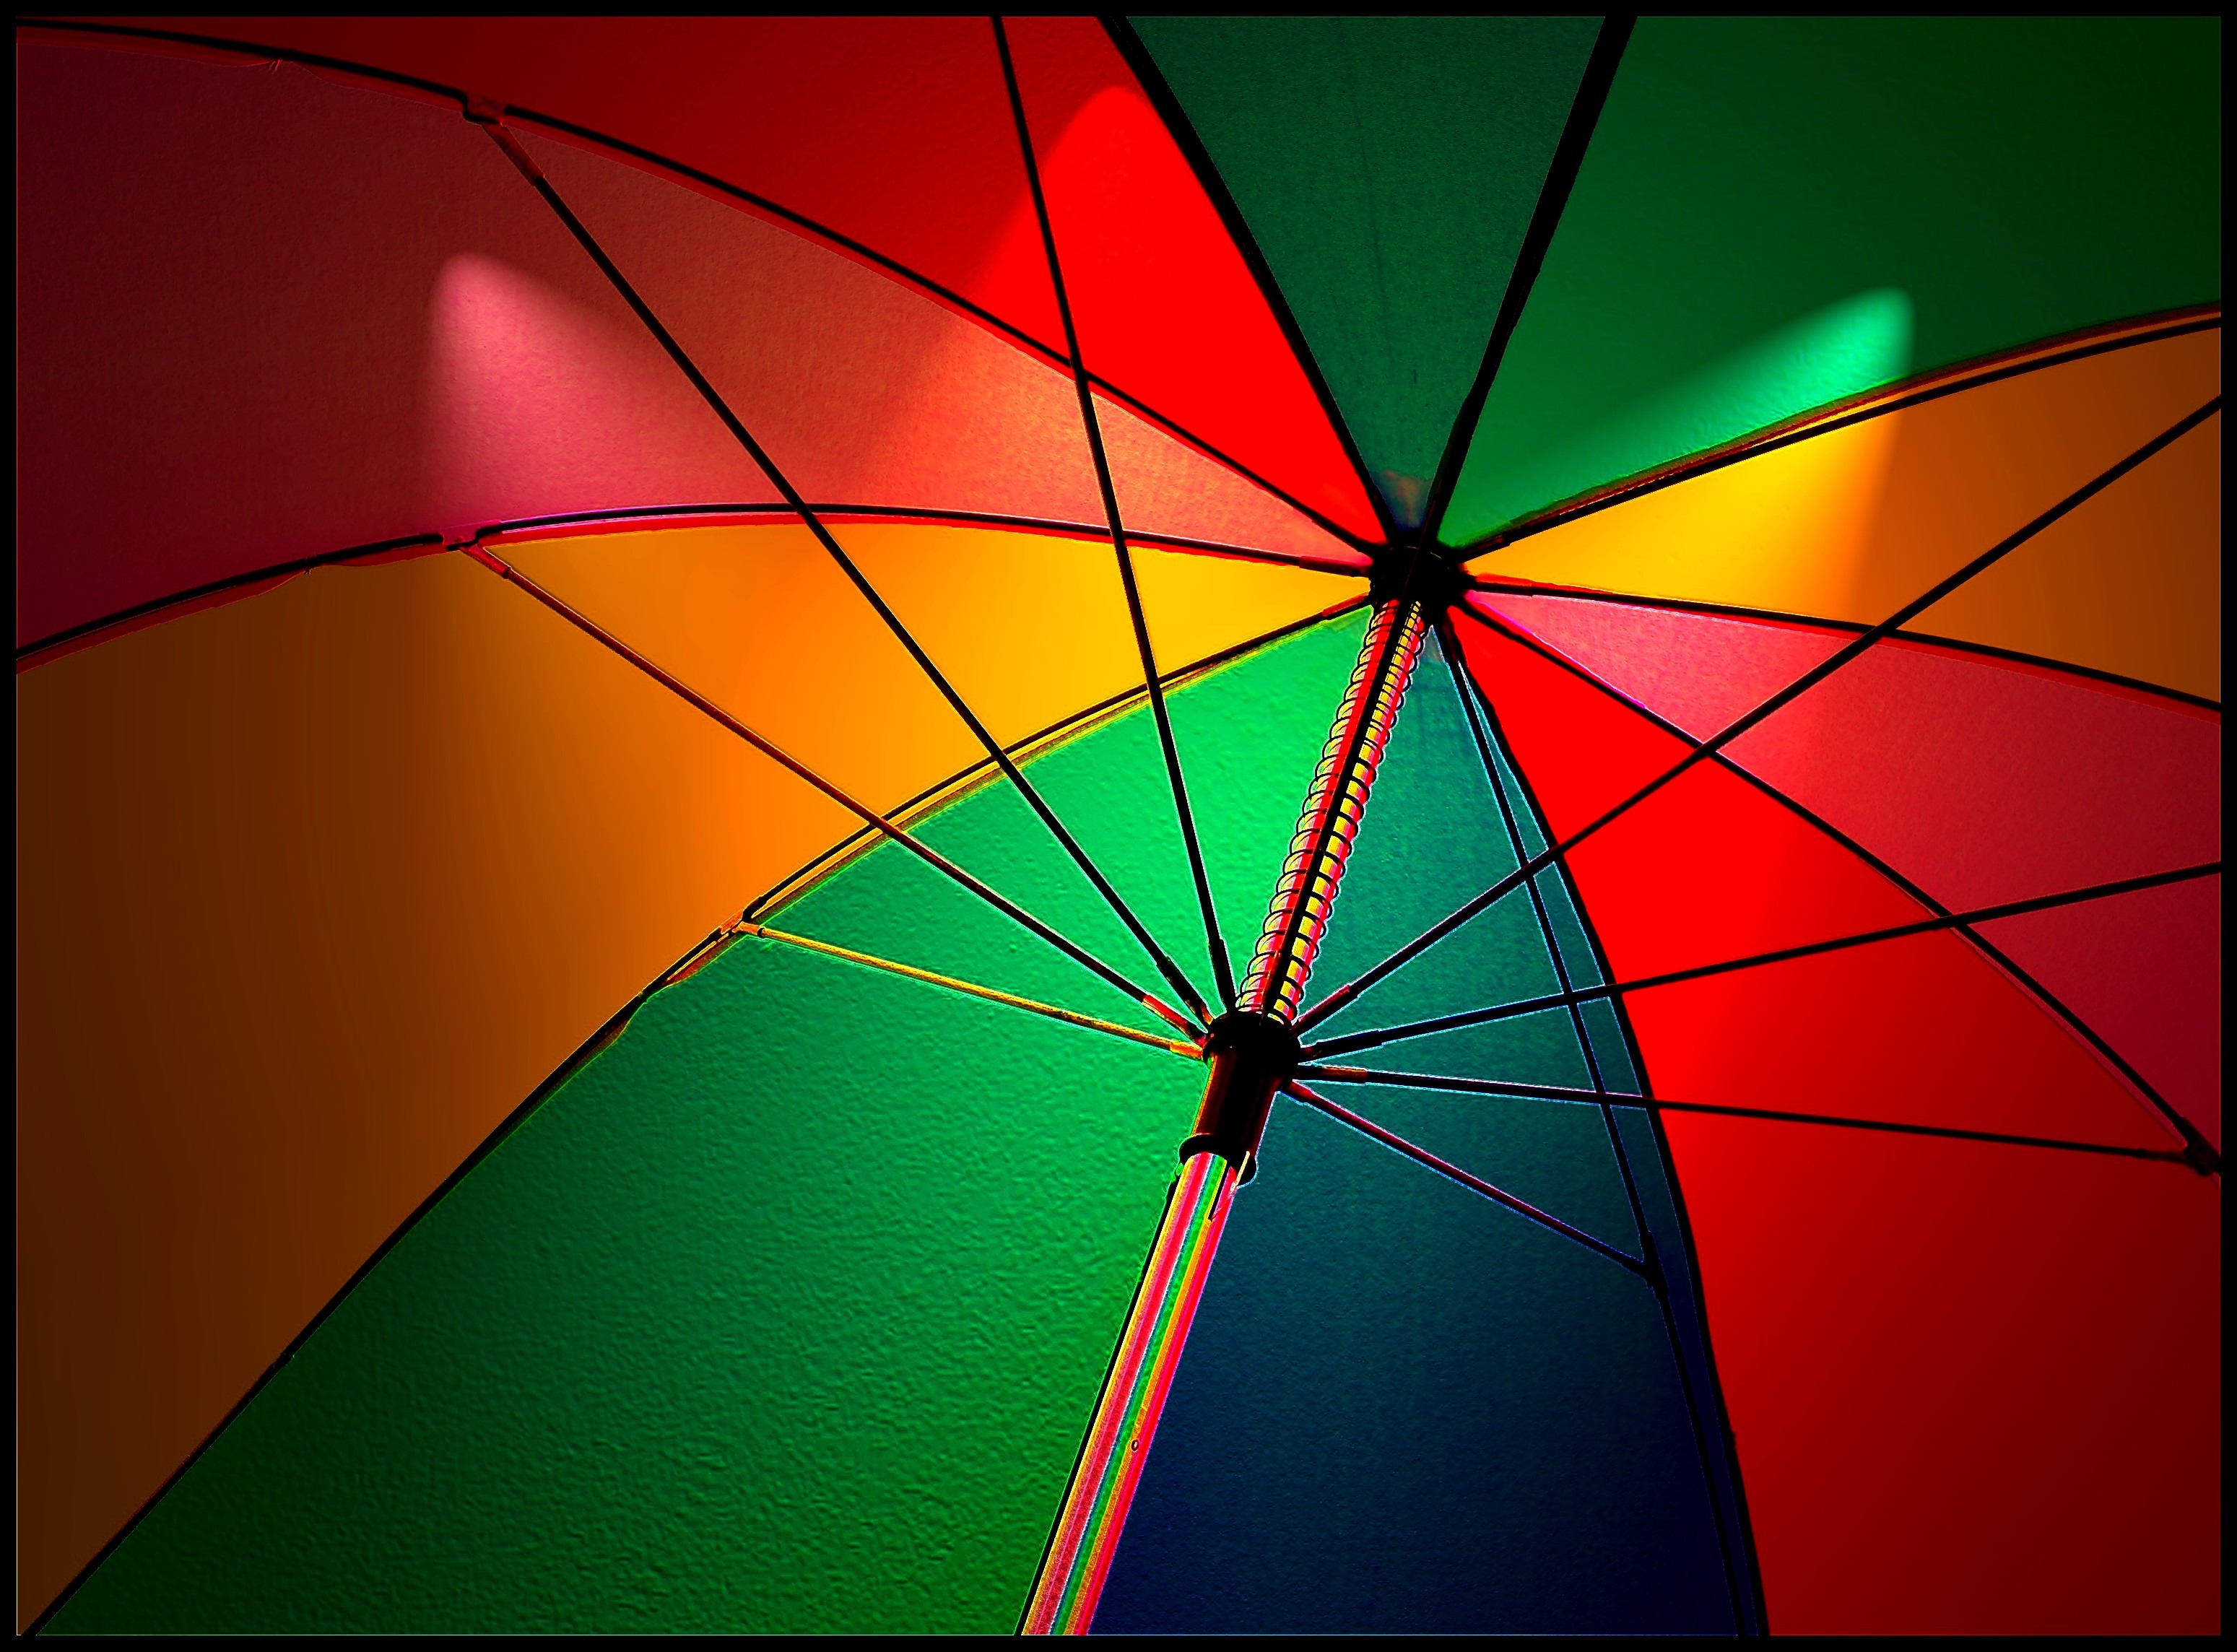
screen, light, sky, sunlight, leaf, glass, line, green, red, umbrella, color, colorful, yellow, circle, lichtspiel, spokes, translucent, triangle, decorative, symmetry, parasol, shape, shade tree, colorful umbrella, computer wallpaper